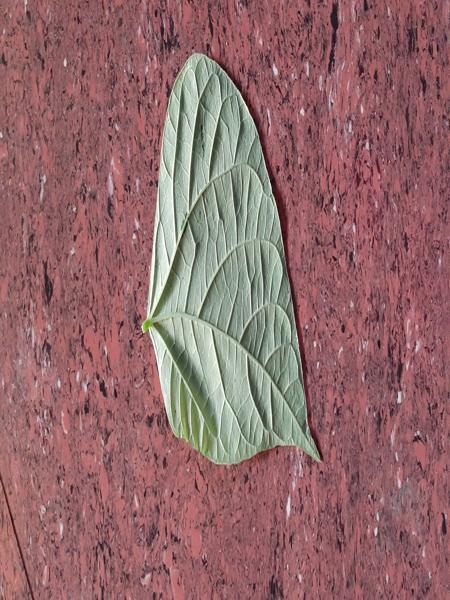
Plant: Beans